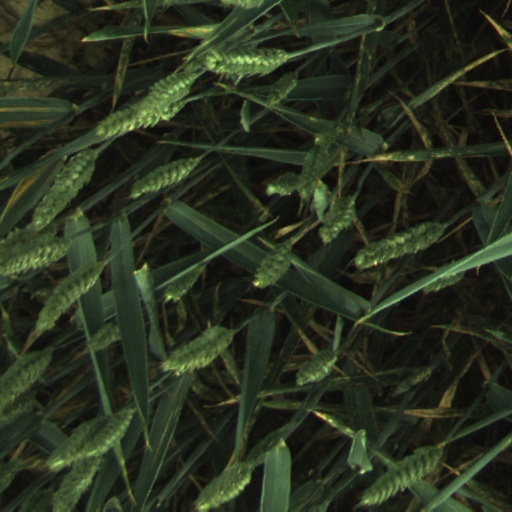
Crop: wheat